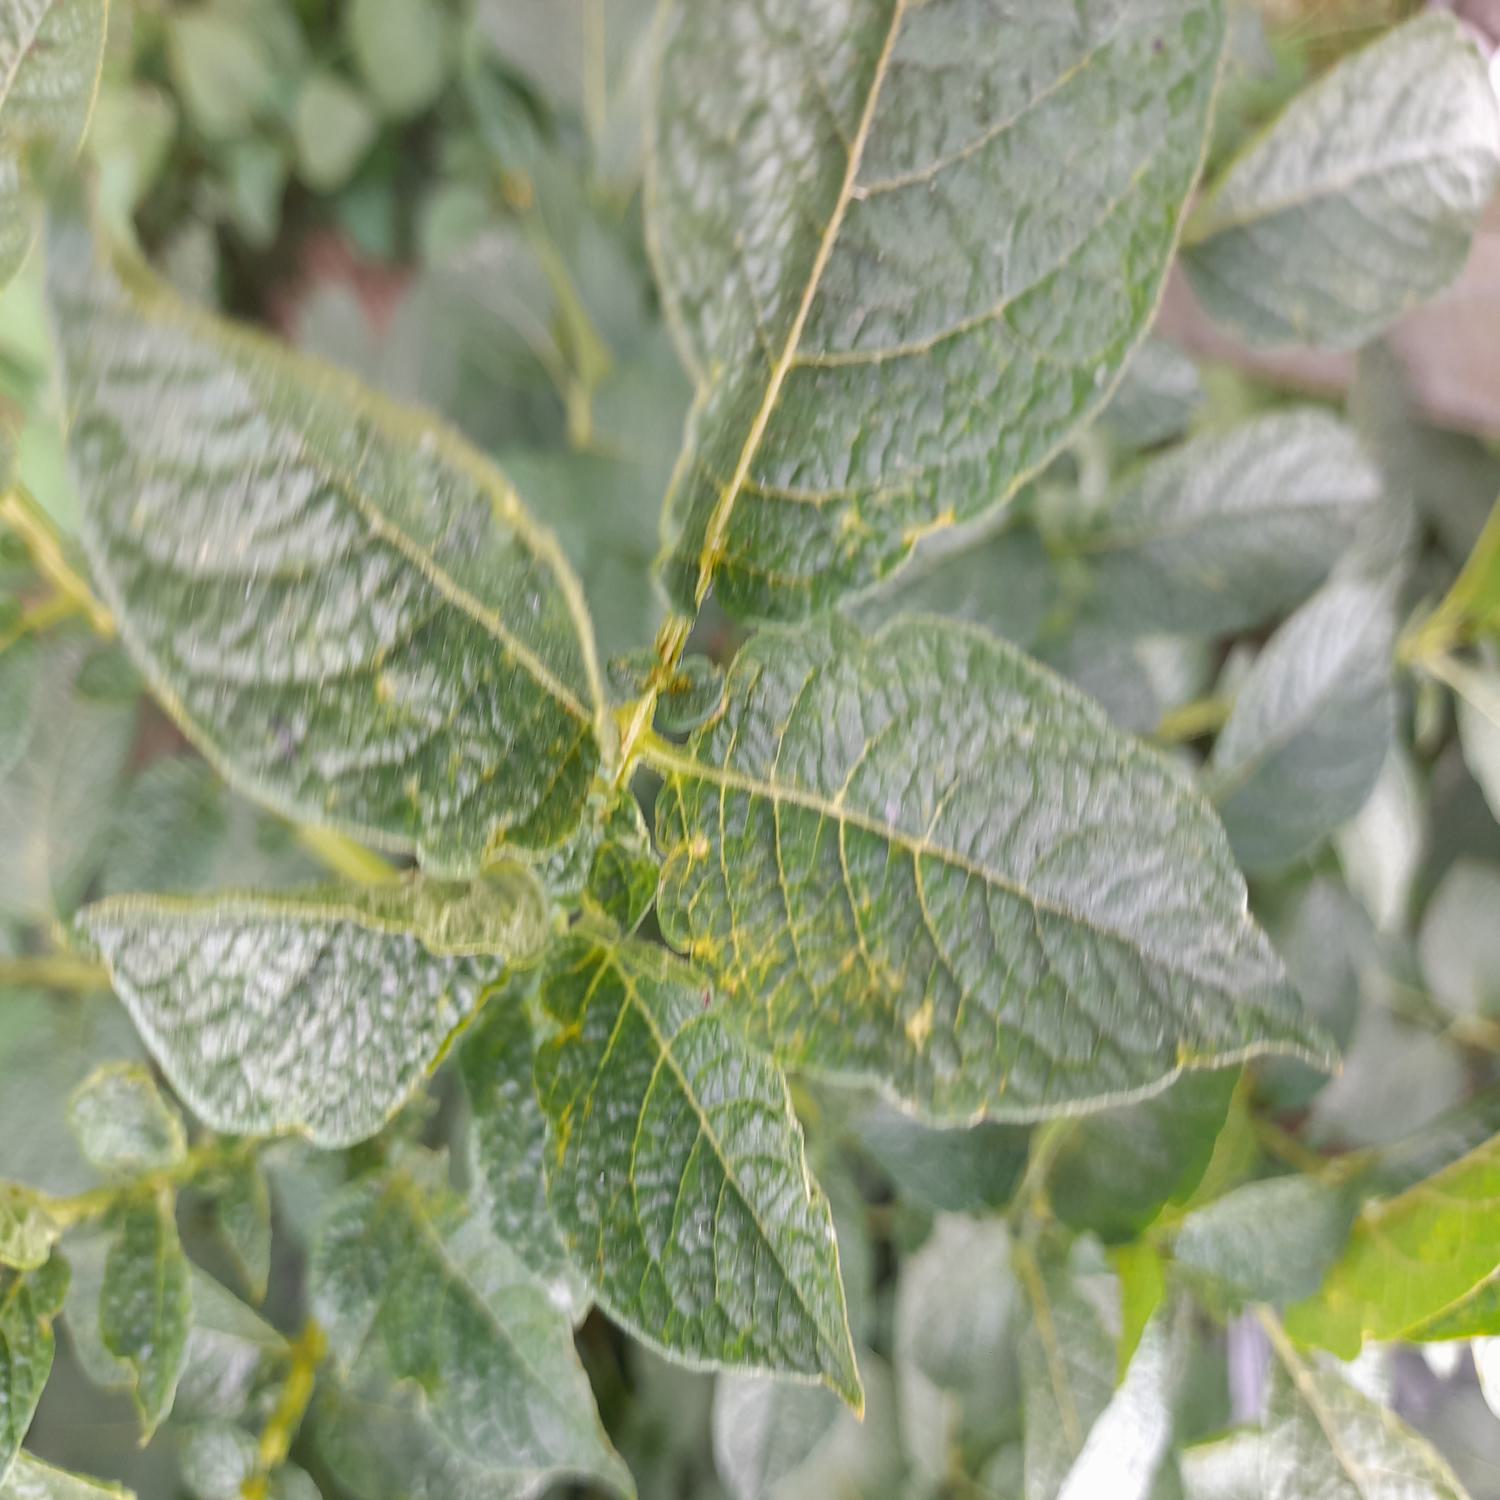
Etiqueta: Virus